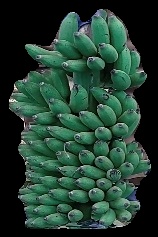
Variety: elakki-bale
Grade: grade1